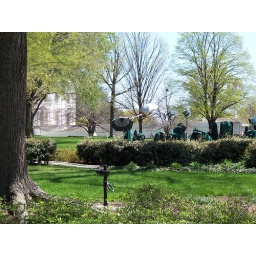
A closer view of the news cameras in front of the white house